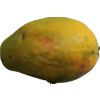
Label: papaya